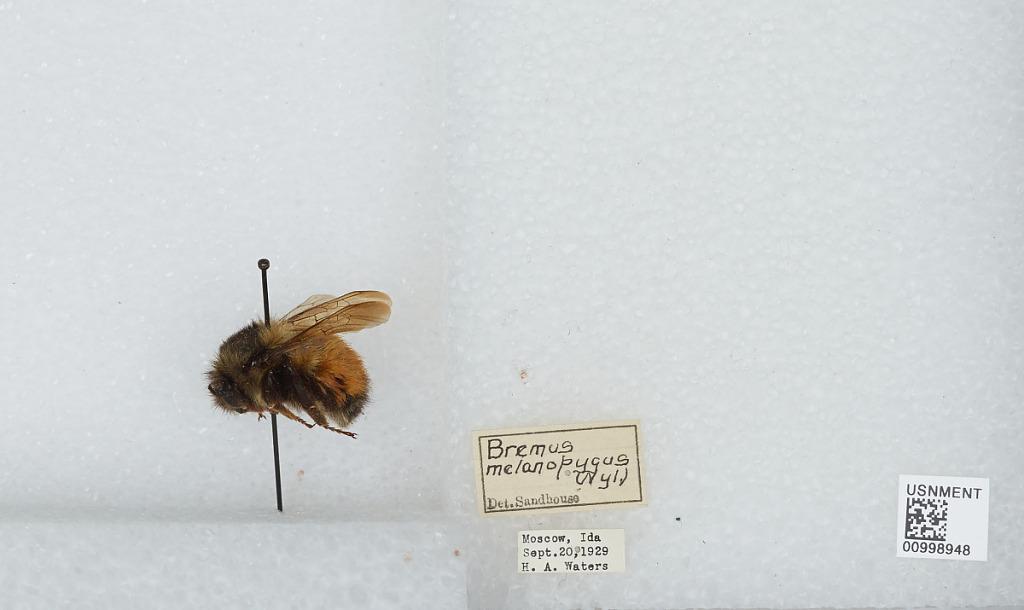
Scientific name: Bombus (Pyrobombus) melanopygus Nylander
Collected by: H. Waters
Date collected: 1929-9-20
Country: United States
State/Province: Idaho